William Wood Crump

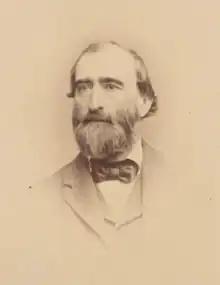
Carte de visite portrait of Crump

William Wood Crump (November 25, 1819 – February 27, 1897) was an American lawyer and politician from Virginia. He briefly served as a judge, later became assistant Secretary of the Treasury for the Confederate States of America and twice briefly represented the City of Richmond in the Virginia House of Delegates as well as served at times on Richmond's City Council.